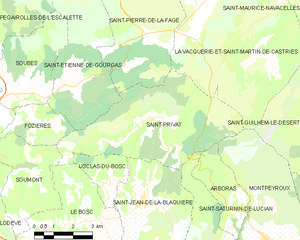
Carte de la commune française de code INSEE 34286 - Saint-Privat (Hérault)
Saint-Privat est une commune française située dans le département de l'Hérault en région Occitanie.